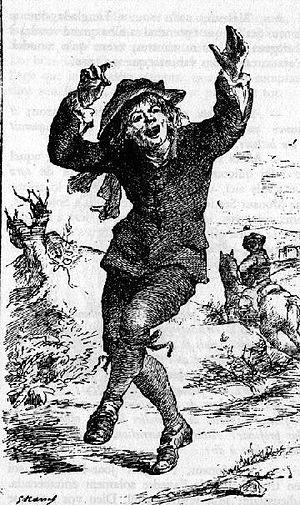
L'Istòria de Joan-l'an-pres est un roman picaresque et un conte philosophique de l'écrivain languedocien de langue occitane Jean-Baptiste Fabre. Il fut rédigé deux fois, respectivement en 1756 et 1765. Grand classique de la littérature occitane, il en est l'une des œuvres majeures du XVIIIᵉ siècle.